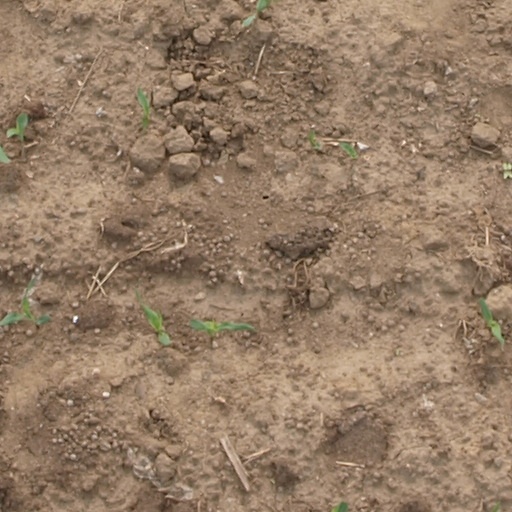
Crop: maize; corn